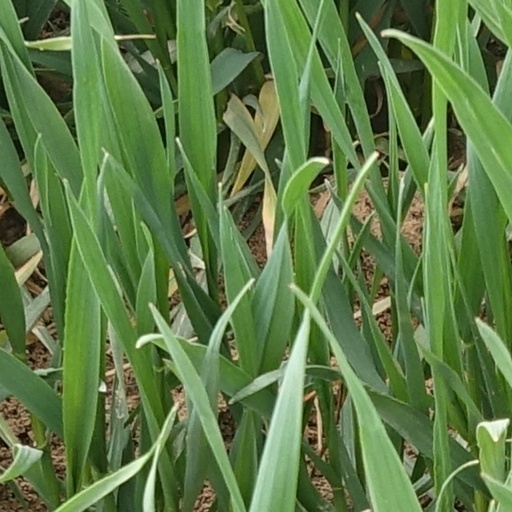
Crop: wheat